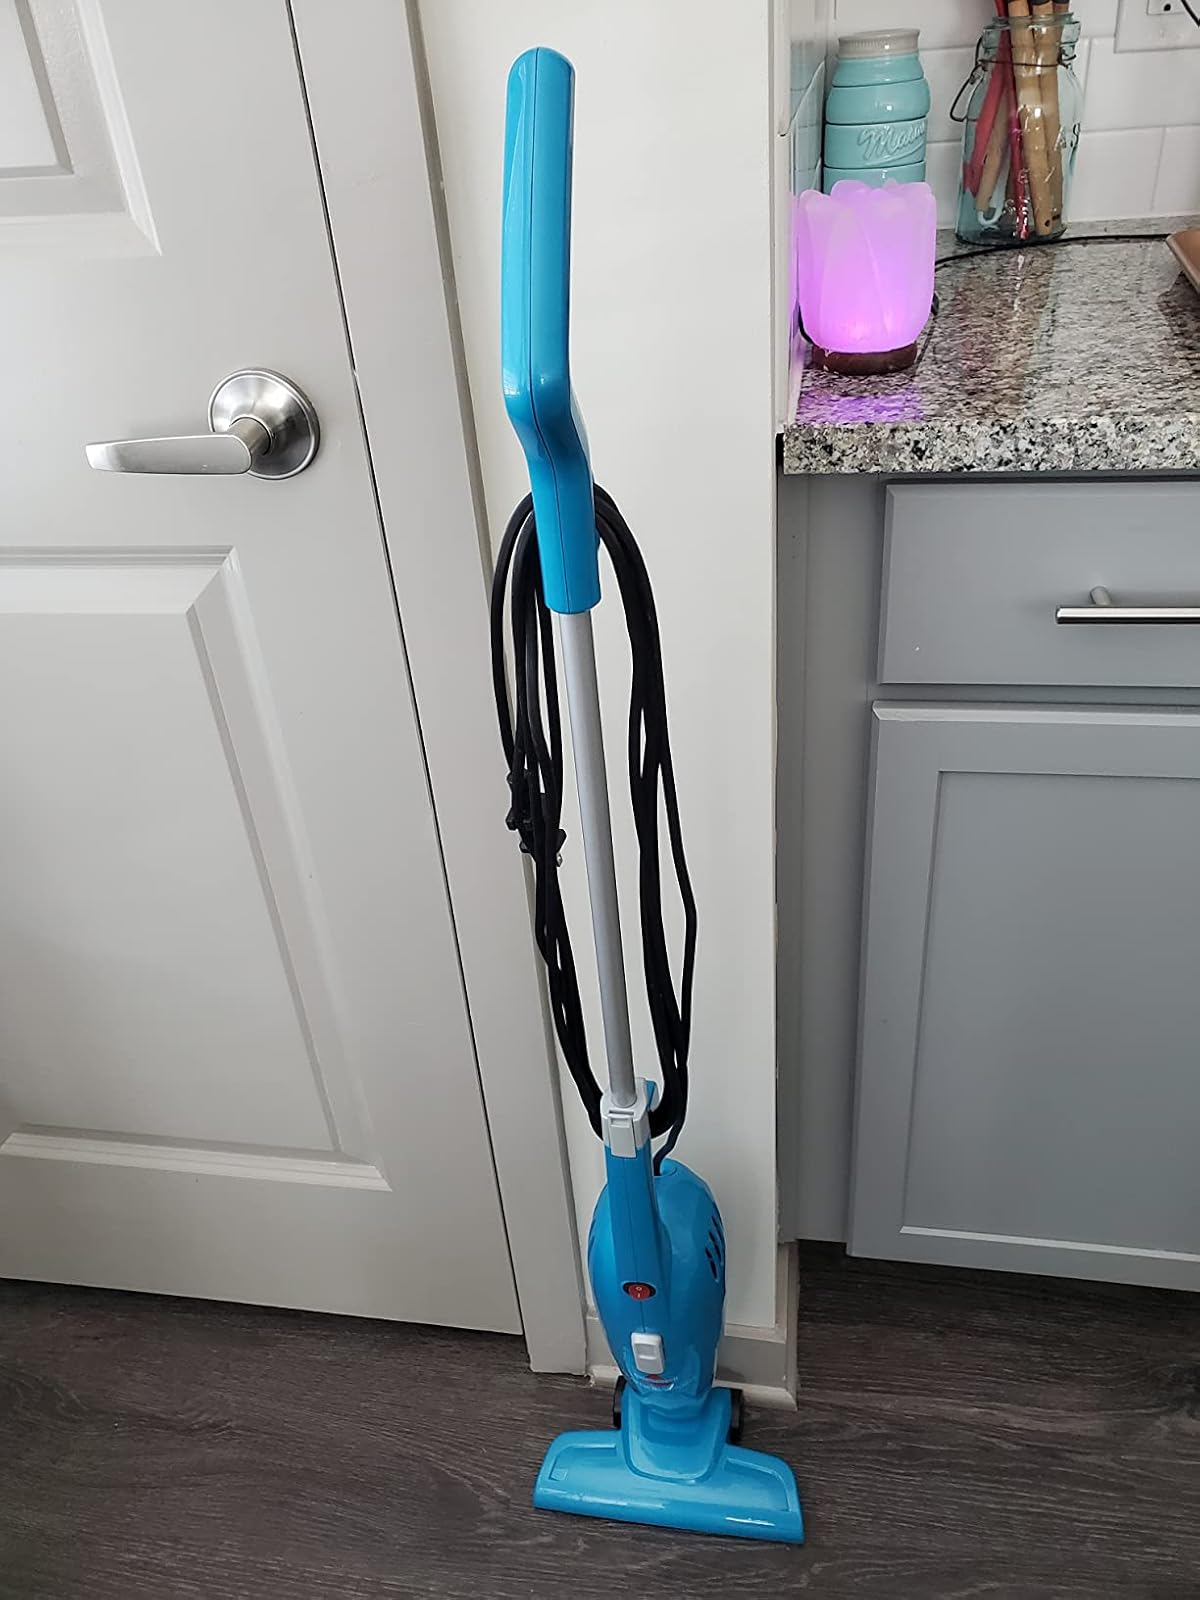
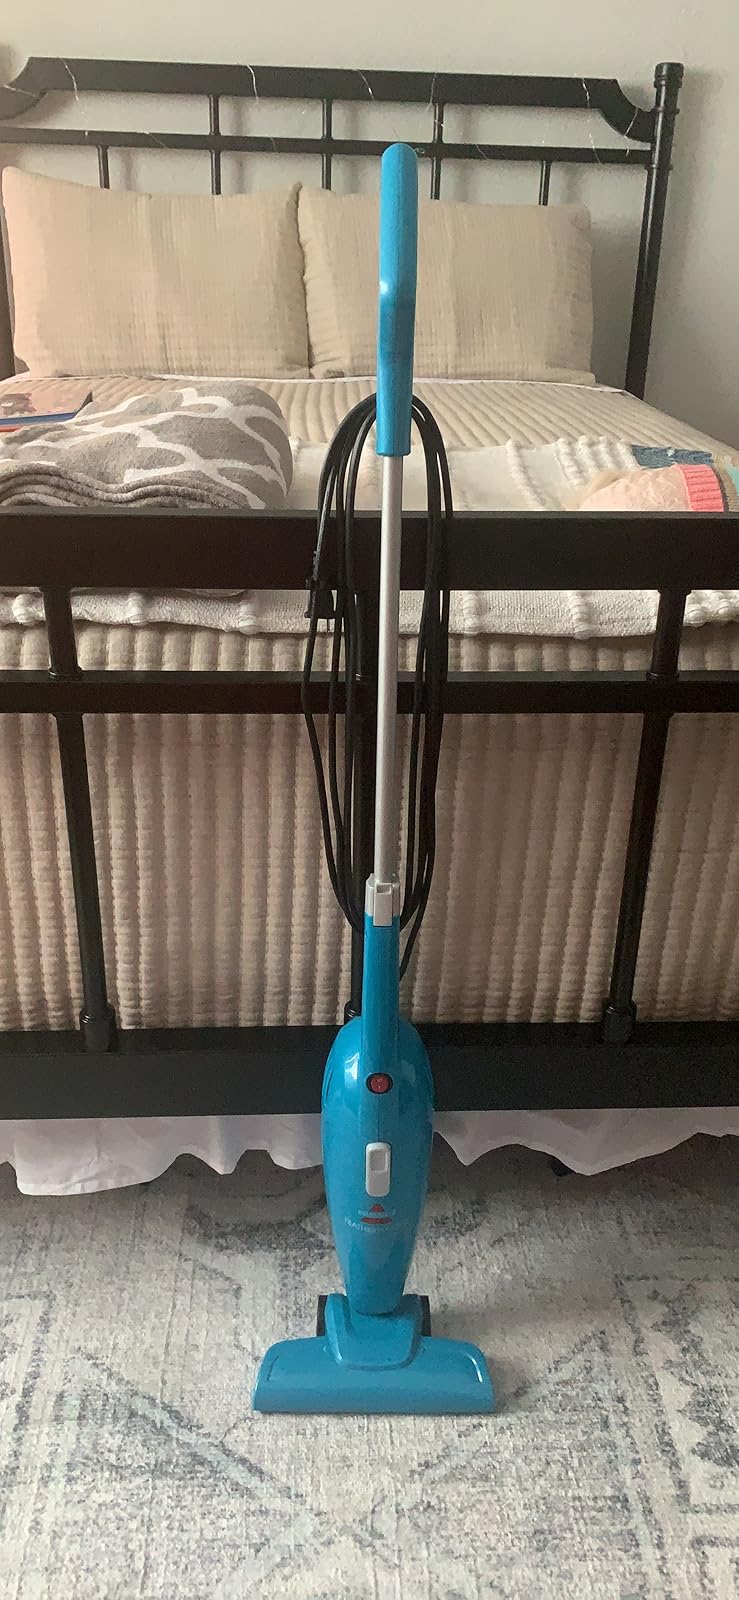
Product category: items_vacuum
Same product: yes